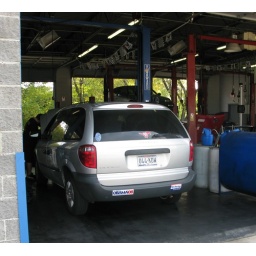
2008-NOV-04. Our van in the shop. Our battery went out during the morning political sign installations